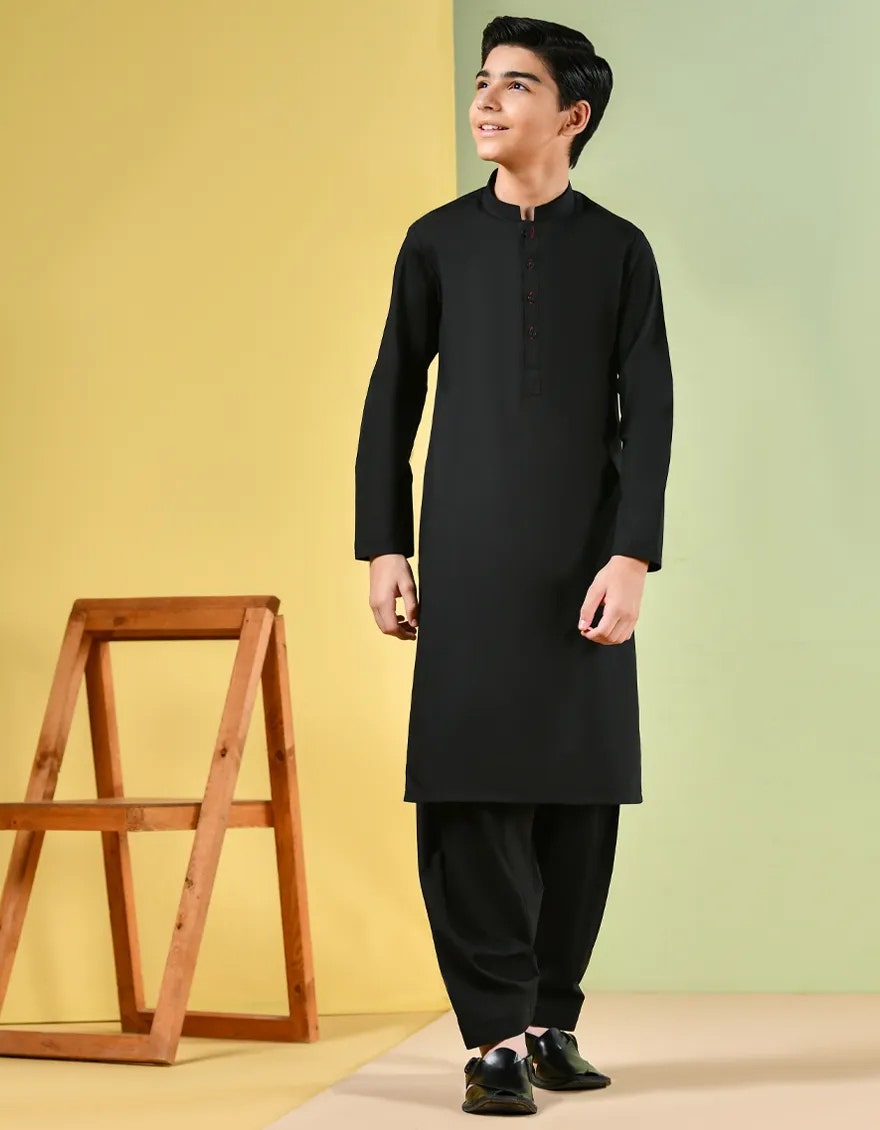
black kurta pajamas